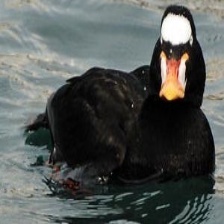
Species: SURF SCOTER
Scientific name: MELANITTA PERSPICILLATA
ImageNet parent category: drake